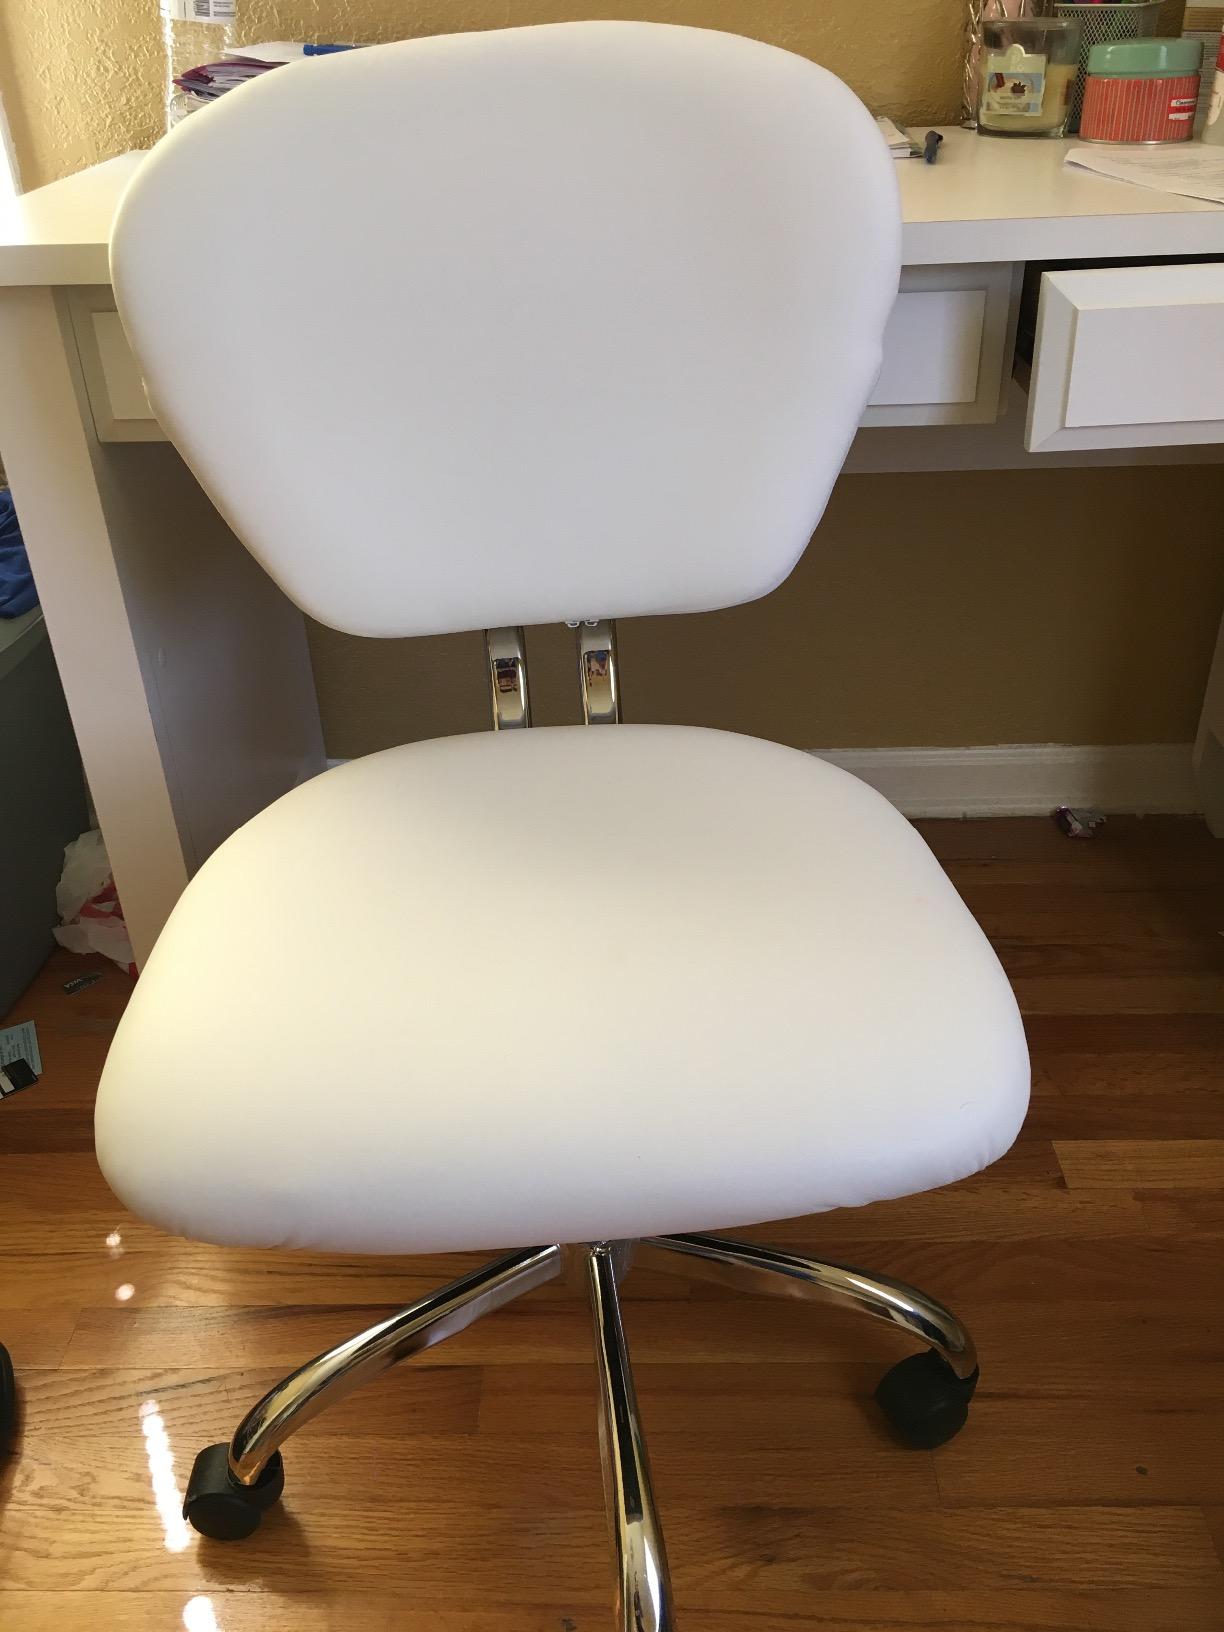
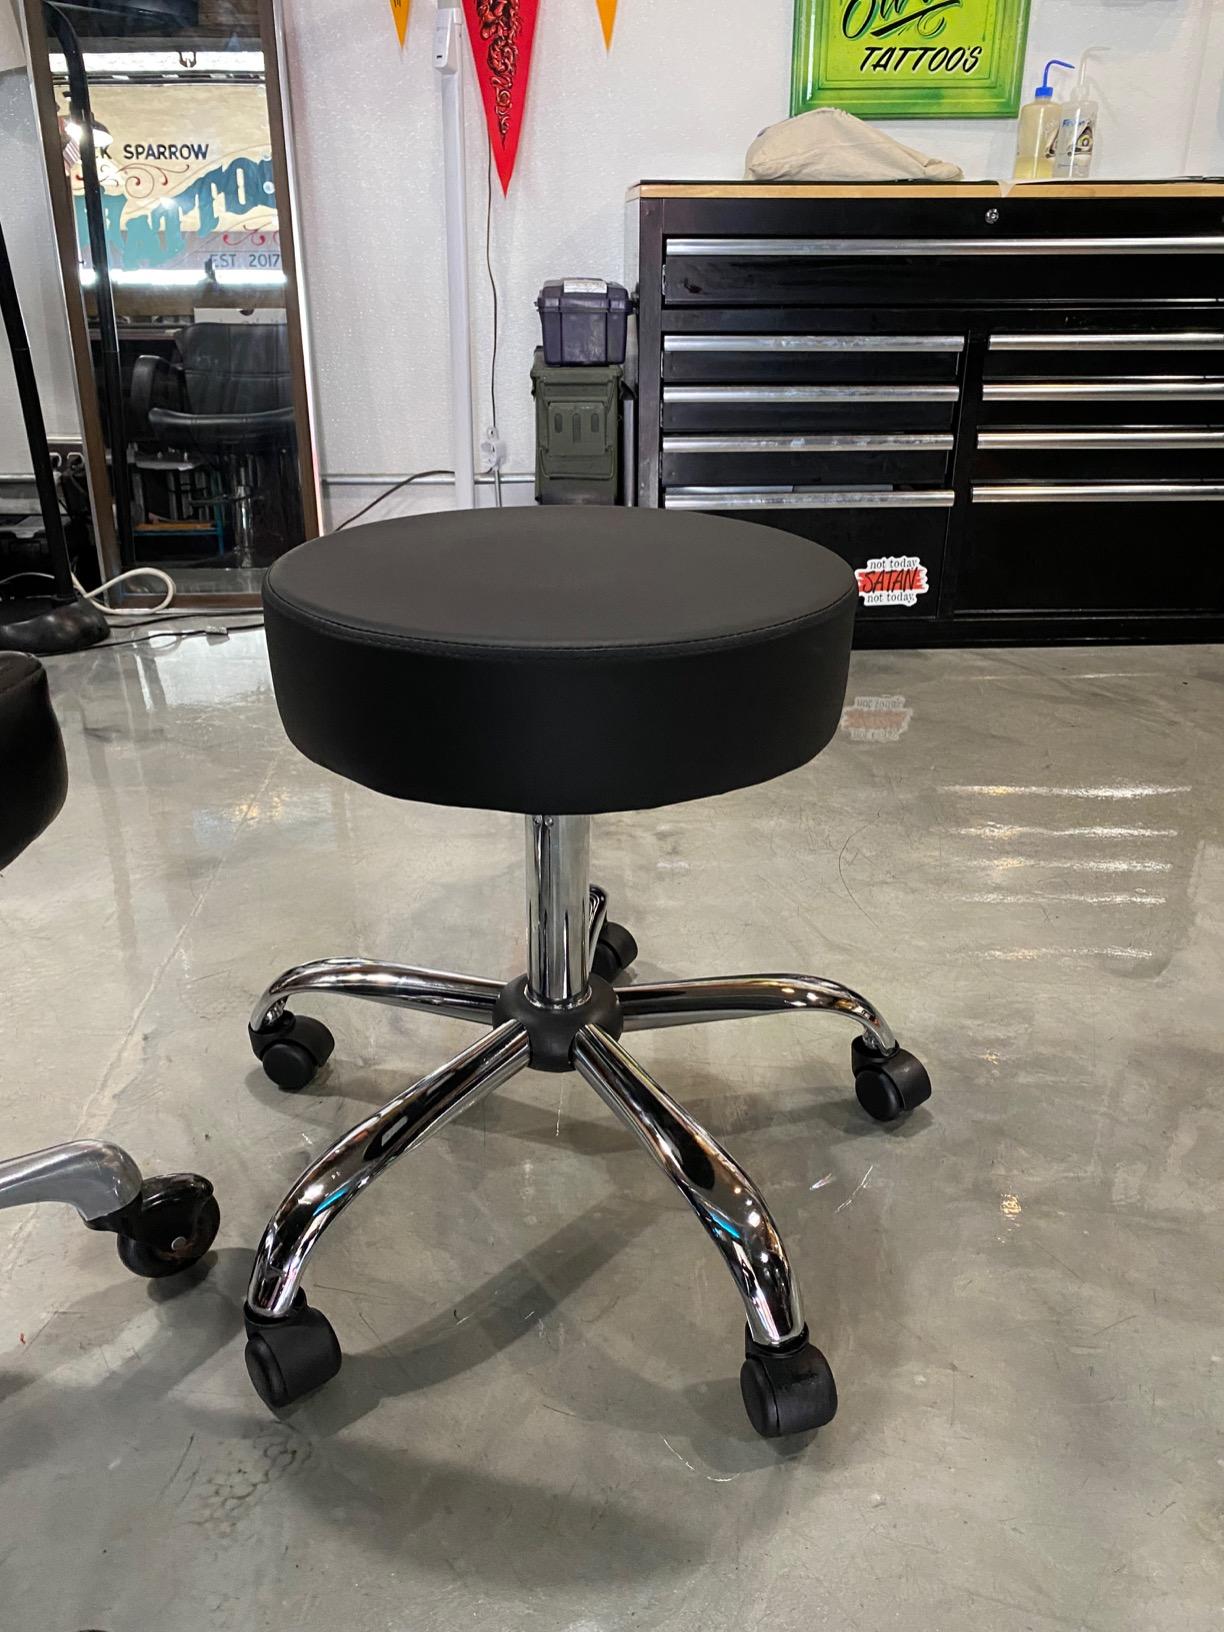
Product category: stool
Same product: no